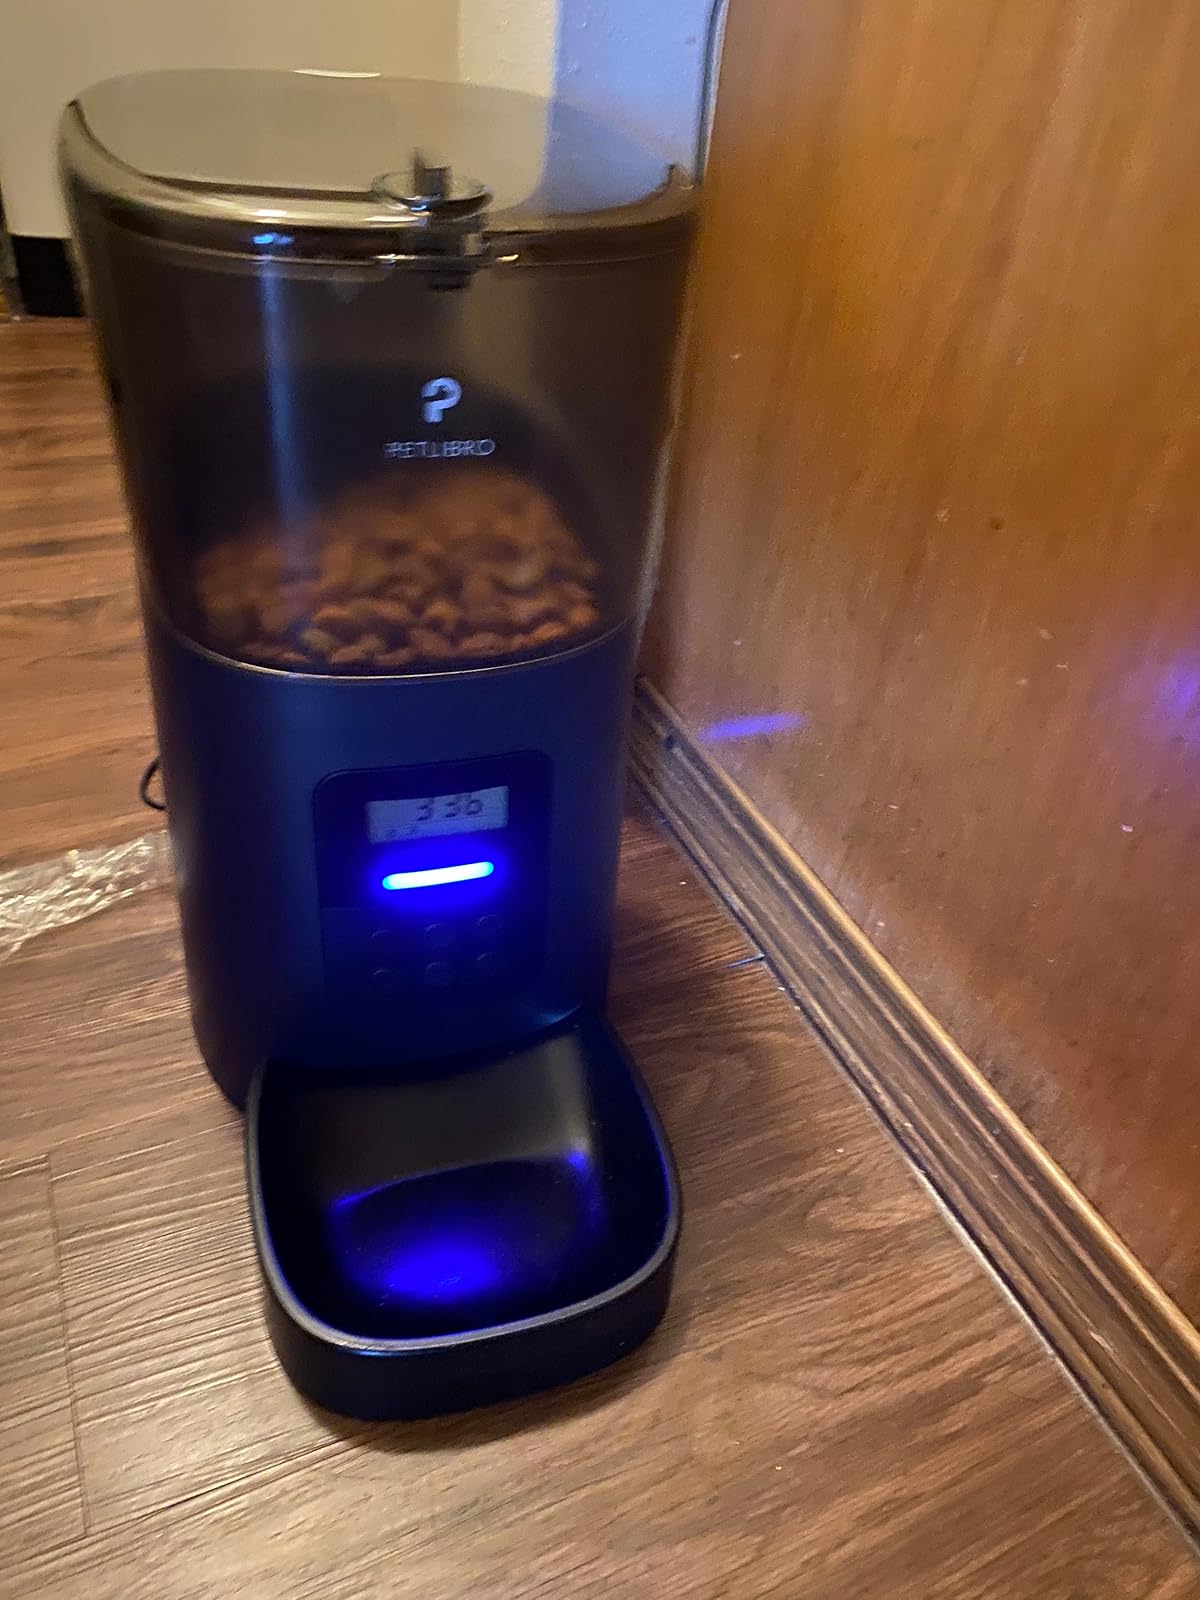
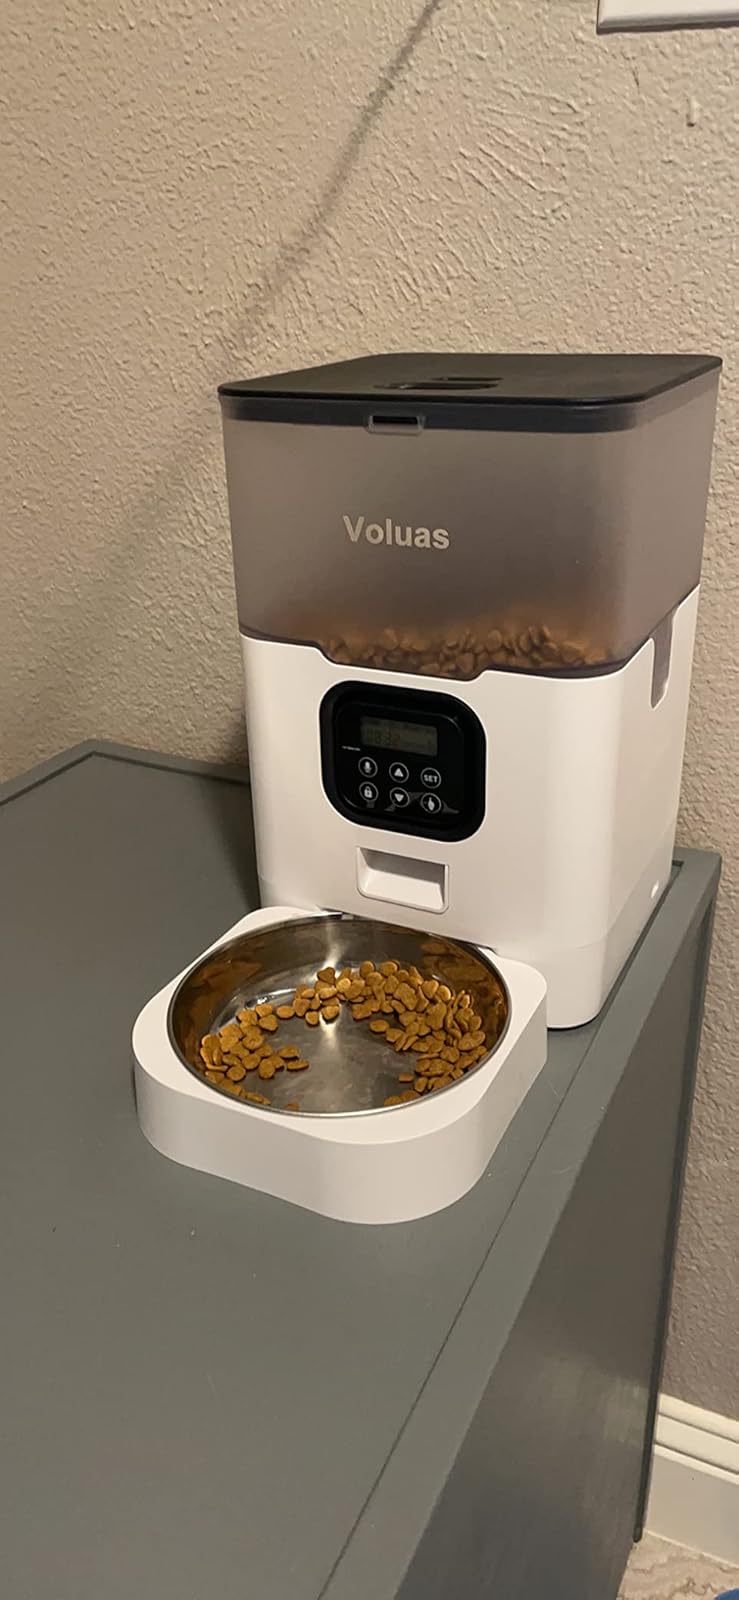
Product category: items_feeder
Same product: no